Gothatar

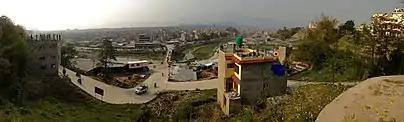
View from Gothatar Height

The public transportation in this area mainly consists of Nepal Yatayat and much more transportation has been added like Gothatar Yatayat, Riddhi Siddhi Yatayat, and Force bus transportation, On a clear day, a beautiful panorama of the Ganesh Himal can be seen from here. And you can see a clear view of Phulchowki tower. Tribhuvan International Airport also joins Gothatar and you can see that the part of Airport radar area that part was taken by the Airport to increase its size and Gothatar lost its size on the map. Gothatar is located on the banks of the Holy Bagmati River the soil of this region is found fertile.